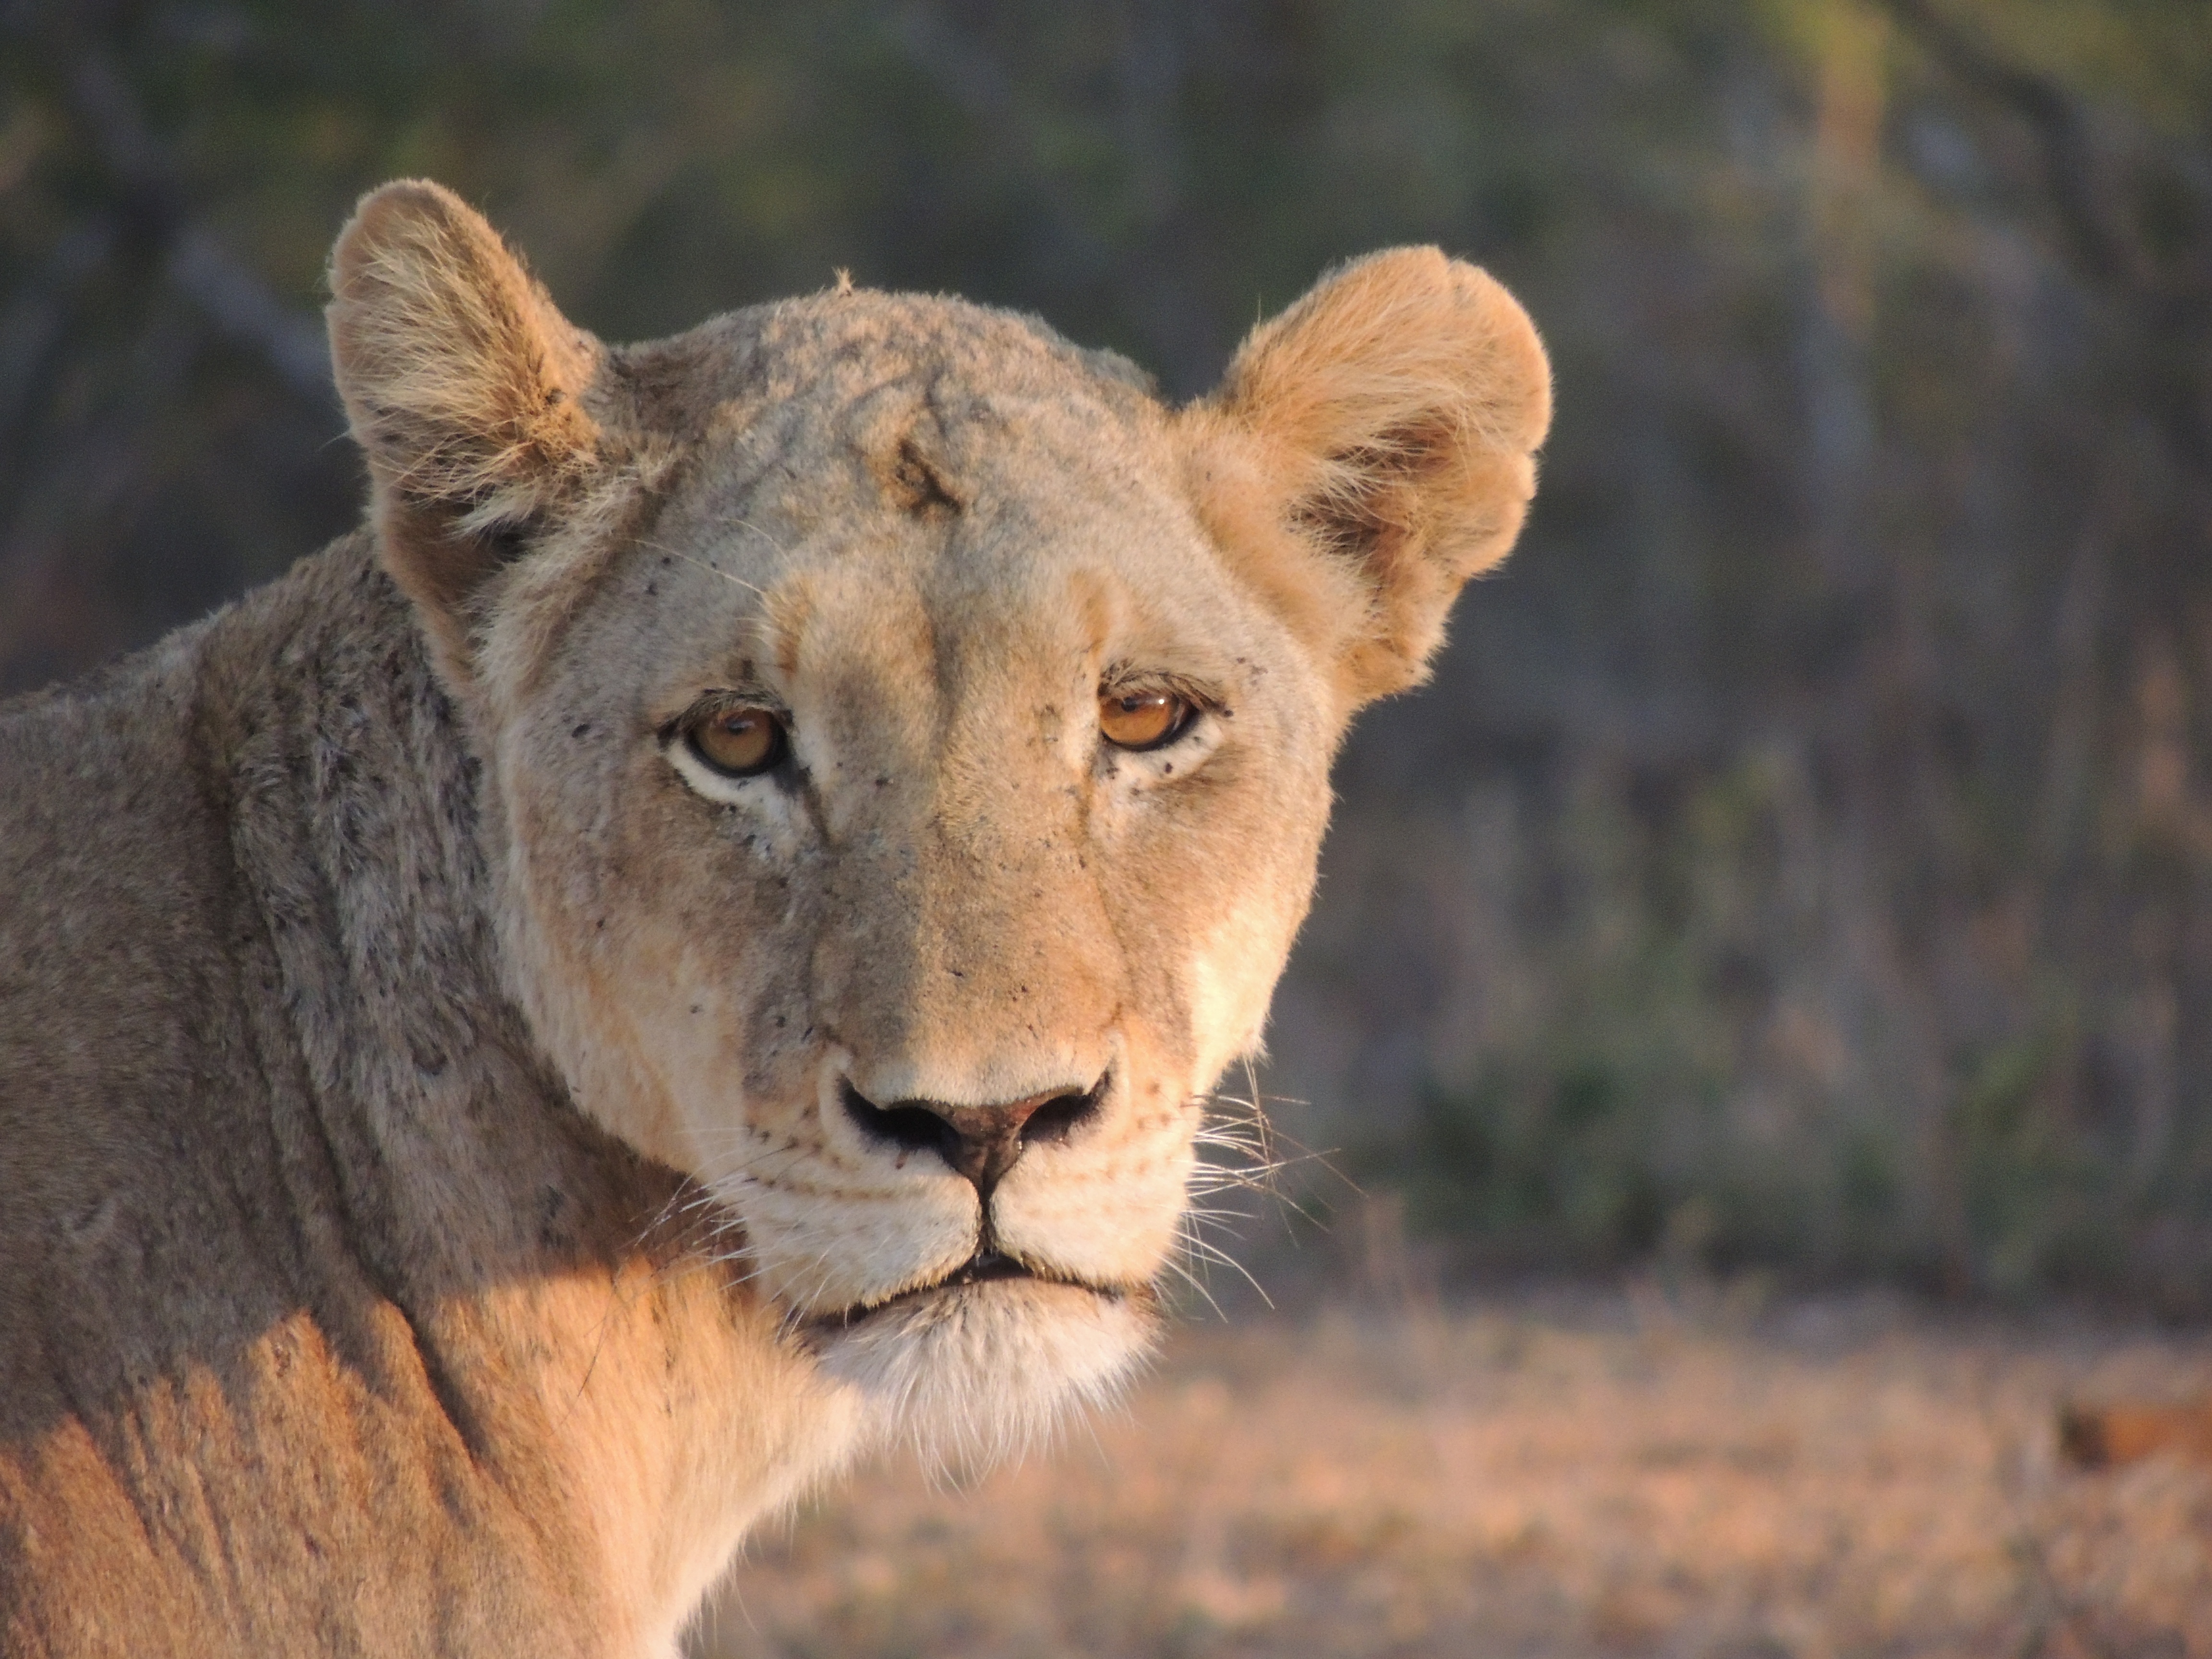
wildlife, africa, mammal, predator, national park, fauna, lion, lioness, majestic, whiskers, savannah, snout, animal world, safari, south africa, lion females, big cats, cat like mammal, masai lion, terrestrial animal